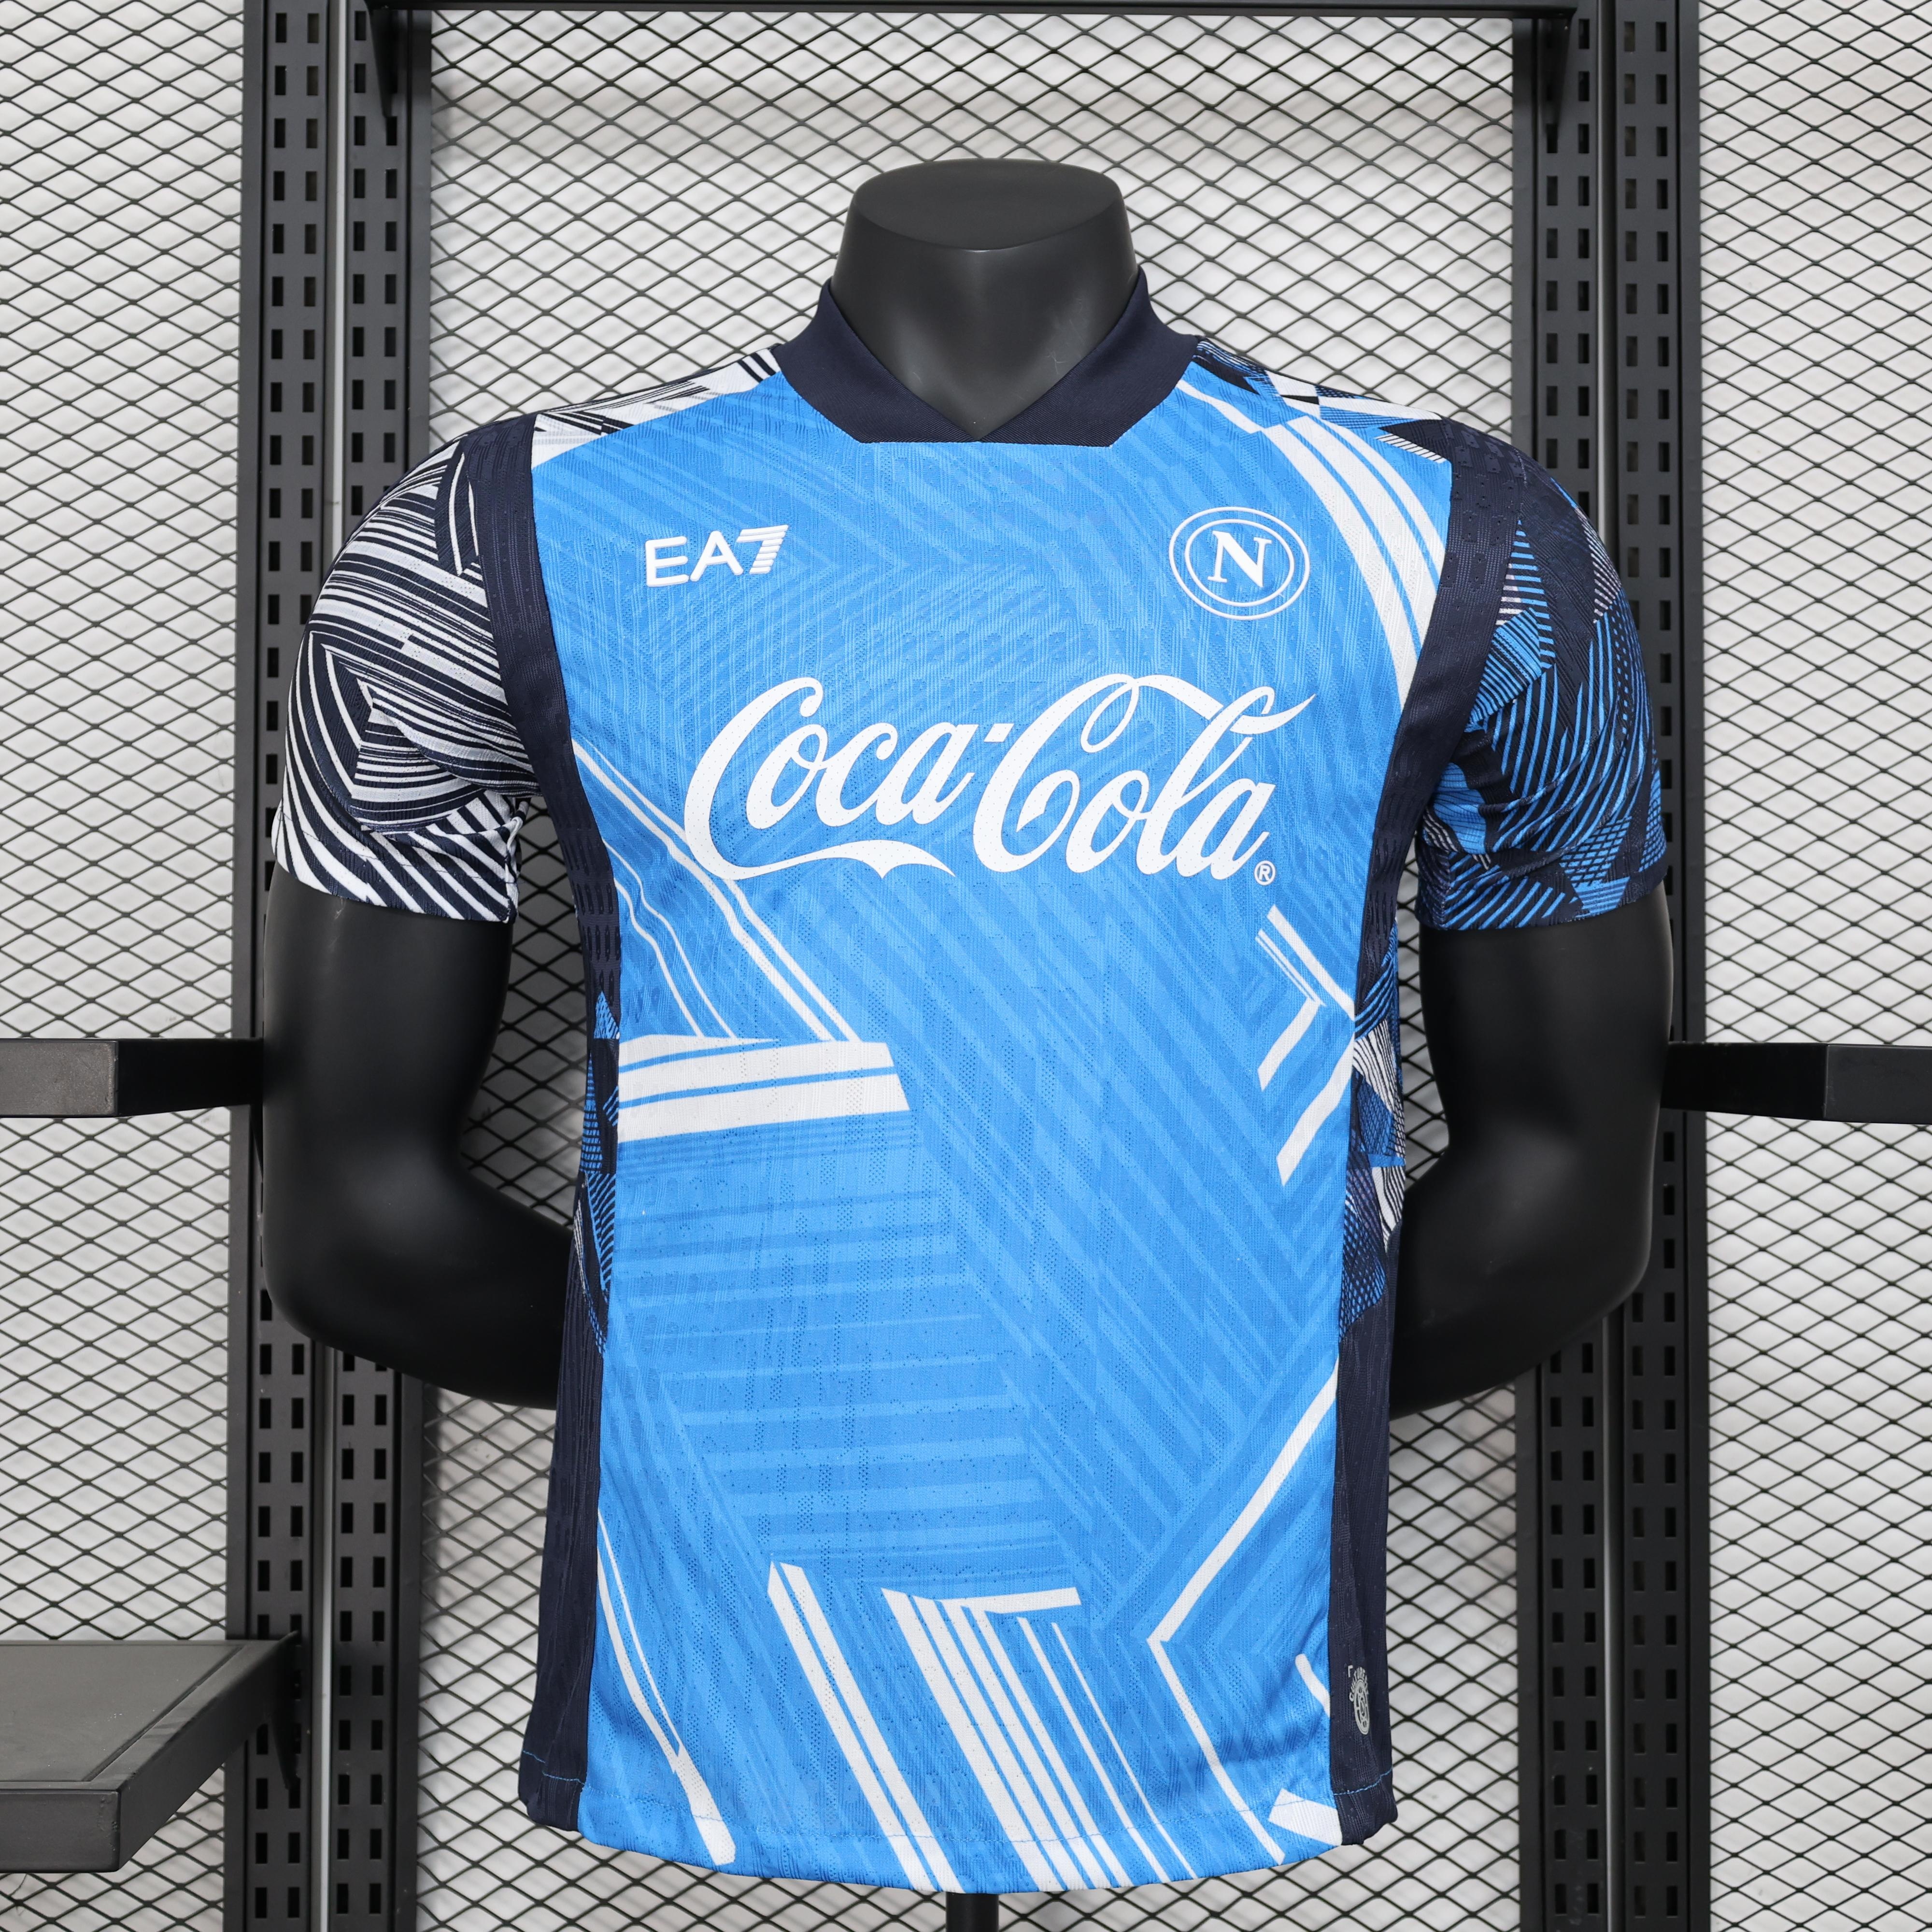
Camisa Napoli Edição Especial 24/25 Jogador Masculina - Azul
Nossas camisas de time são mais do que roupas: elas carregam emoções, um sentimento de pertencimento e histórias de vitórias e desafios. Usar a camisa do seu time é expressar amor, lealdade e paixão pelo esporte que une pessoas ao redor do mundo. Especificações: Material : 100% Poliéster / Algodão Tipo : Camisa Esportiva Manga : Curta Tipo de Estampa : Silk Tipo de Costura : Emborrachado FAQ - Perguntas Frequentes: Qual a qualidade do produto? Todos os produtos disponíveis na FutHouse são Premium, ou seja, a melhor qualidade que você pode encontrar em um produto, com tecido e material de alta tecnologia. Como funciona o reembolso? Você tem garantia de 7 dias após o recebimento do produto. Caso não goste, você receberá seu reembolso integralmente, desde que o produto não seja personalizado. Confira as políticas de devolução em nosso site. O site é seguro? Sim, nosso site é protegido com os melhores certificados de segurança. Utilizamos criptografia para proteger seus dados e informações pessoais. Qual é o processo de pagamento? O processo de pagamento é totalmente seguro. Aceitamos boleto bancário, PIX, débito online e cartão de crédito. O produto possui garantia? Sim, nosso produto possui garantia contra defeito de fabricação. Caso encontre algum defeito, entre em contato conosco para podermos solucionar o problema. Enviam para todo o Brasil? Sim, enviamos para todo o Brasil com seguro e código de rastreamento online. O prazo de entrega depende da sua região. TAMANHO LARGURA ALTURA P 51 cm 69 cm M 53 cm 70 cm G 55 cm 73 cm GG 57 cm 74 cm *As medidas podem variar em até 3 cm!
Brand: FutHouse Imports
Category: Apparel & Accessories > Clothing > Uniforms & Workwear > Sports Uniforms